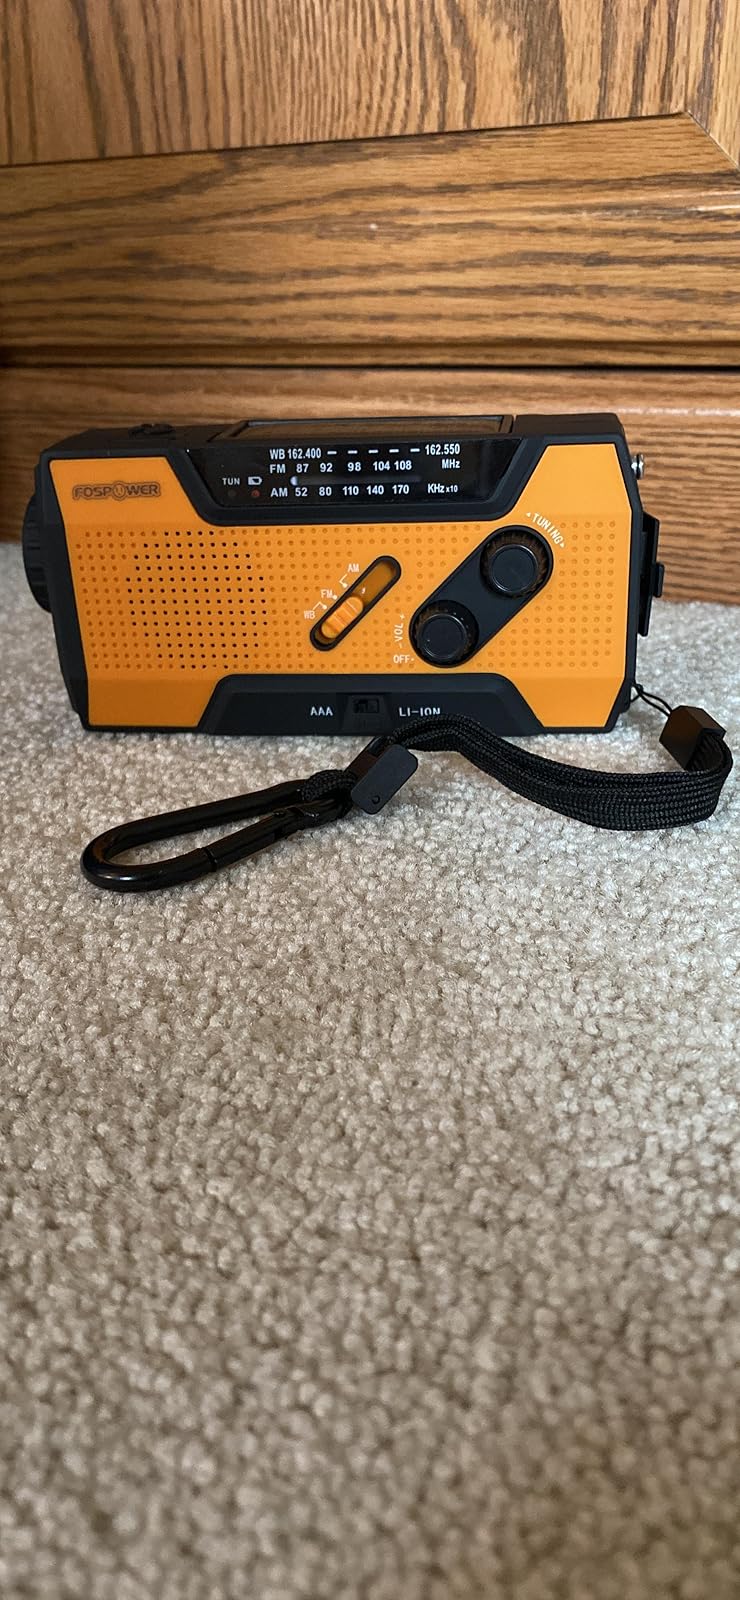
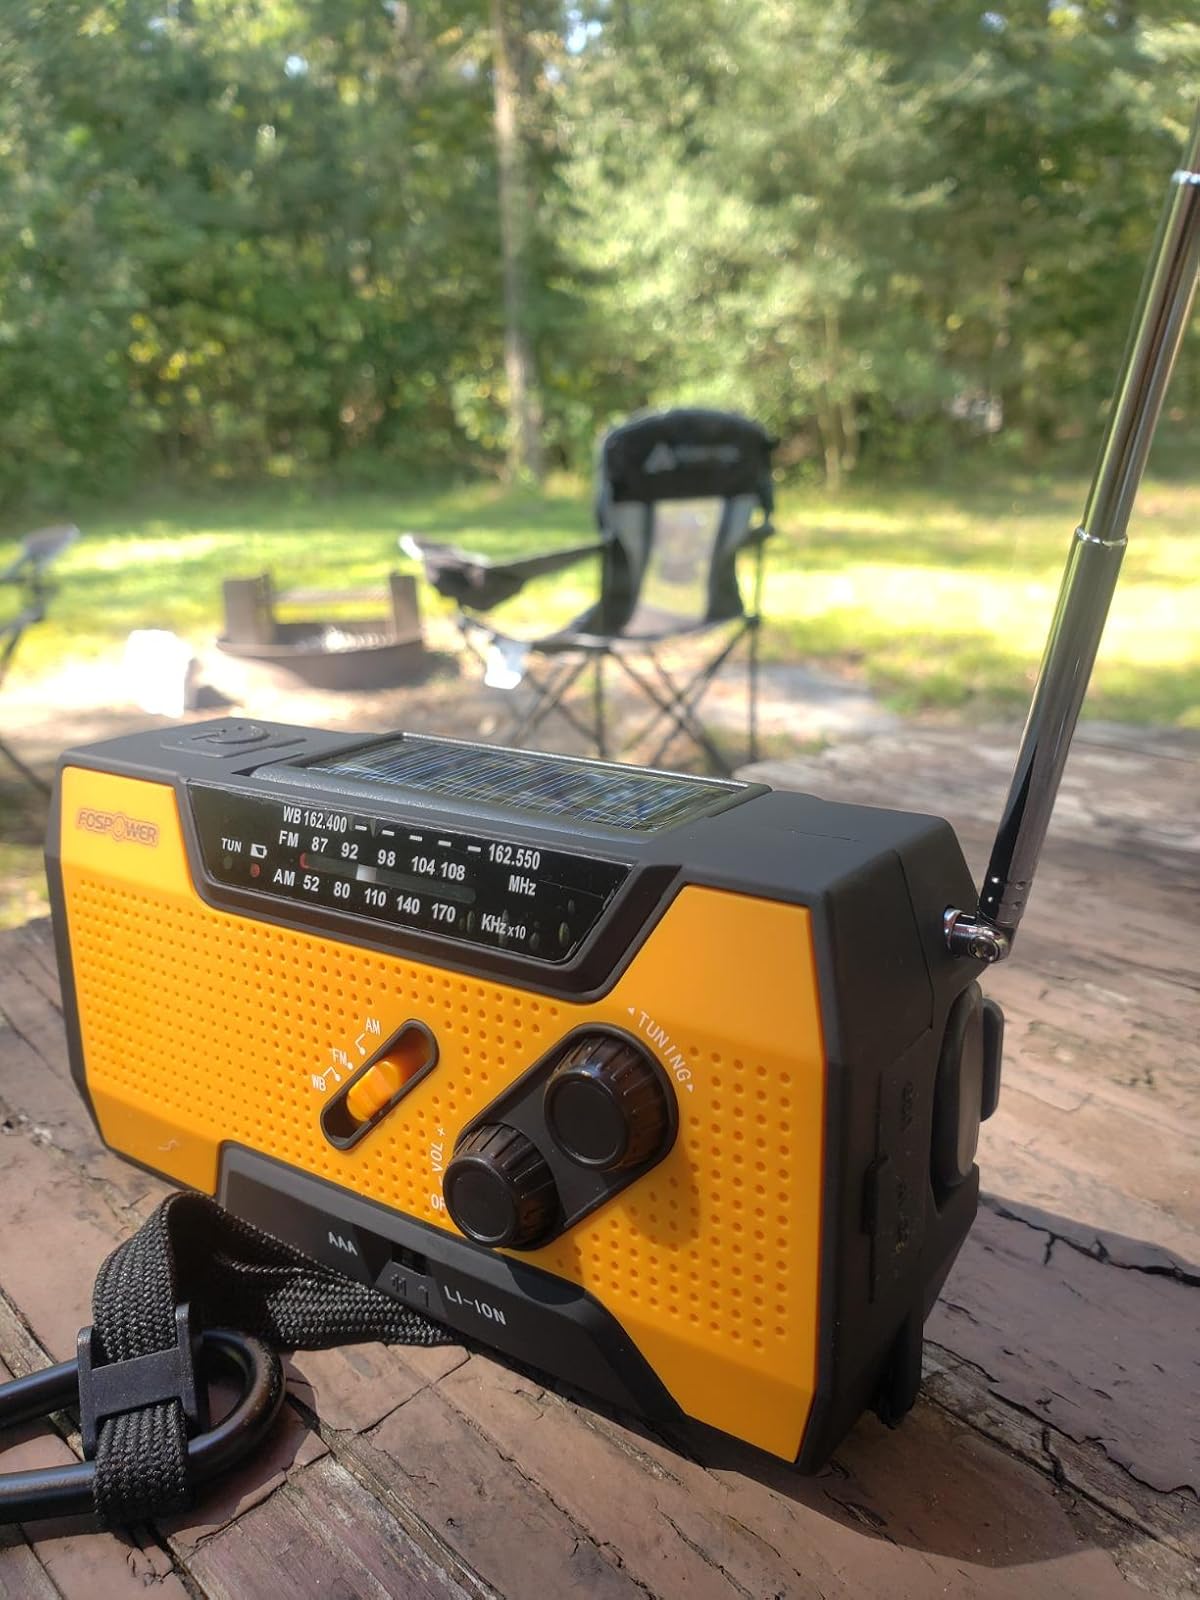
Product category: radio
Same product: yes